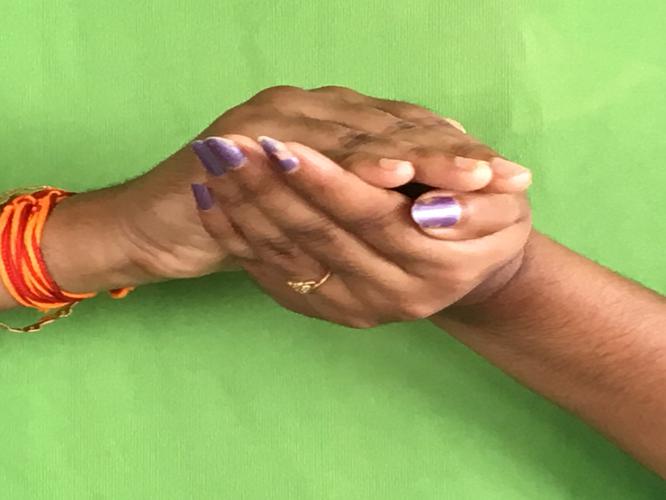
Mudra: Samputa
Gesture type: double_hand